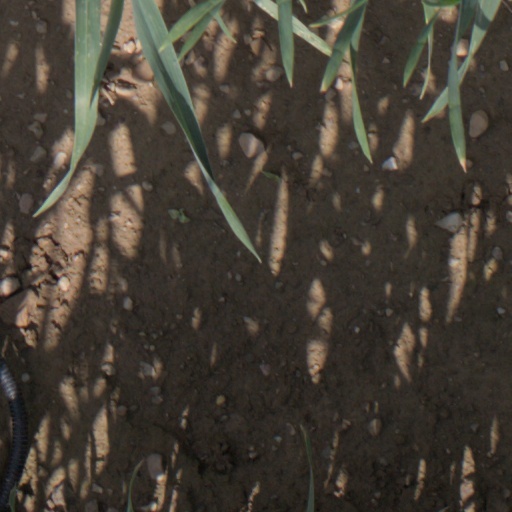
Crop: wheat